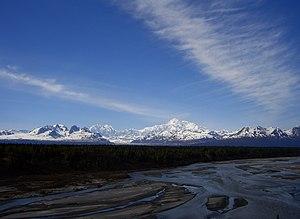
Le parc d'État Denali est un parc d'État d'Alaska aux États-Unis. D'une superficie de 1 249,71 kilomètres carrés, il est situé à l'est du parc national et réserve de Denali, le long de la George Parks Highway. Ce parc n'est pas aménagé, hormis deux zones de pique-nique, trois terrains de camping, dont celui qui borde Byers Lake ainsi que le départ de deux sentiers de randonnée.